Gaganbawada

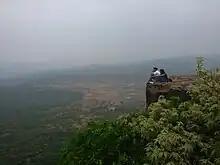
Morjai Plateau

Lakhmapur Dam - On the way to Morjai from Gaganbawada one can also visit to a Lakhmapur Dam. This 1.6 TMC capacity dam is one of the largest water bodies in the area. Water is mainly used for irrigation of farms. It also has a small hydro-electricity generation unit.